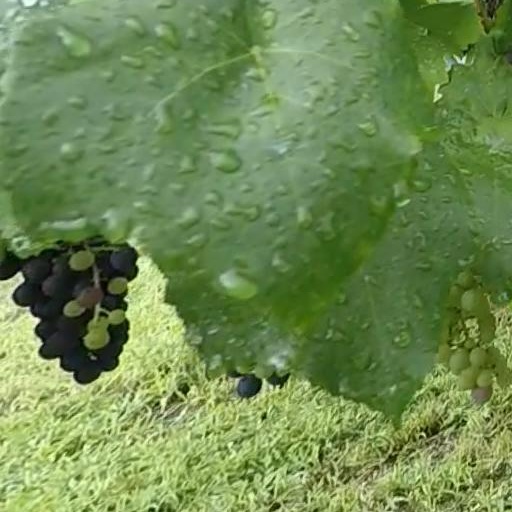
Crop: grape